Rene Edward De Russy Hoyle

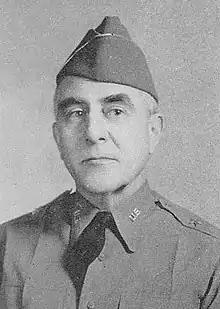
From the 1941 yearbook of the 9th Infantry Division

René Edward De Russy Hoyle (September 16, 1883 – November 1, 1981) was a major general in the United States Army.